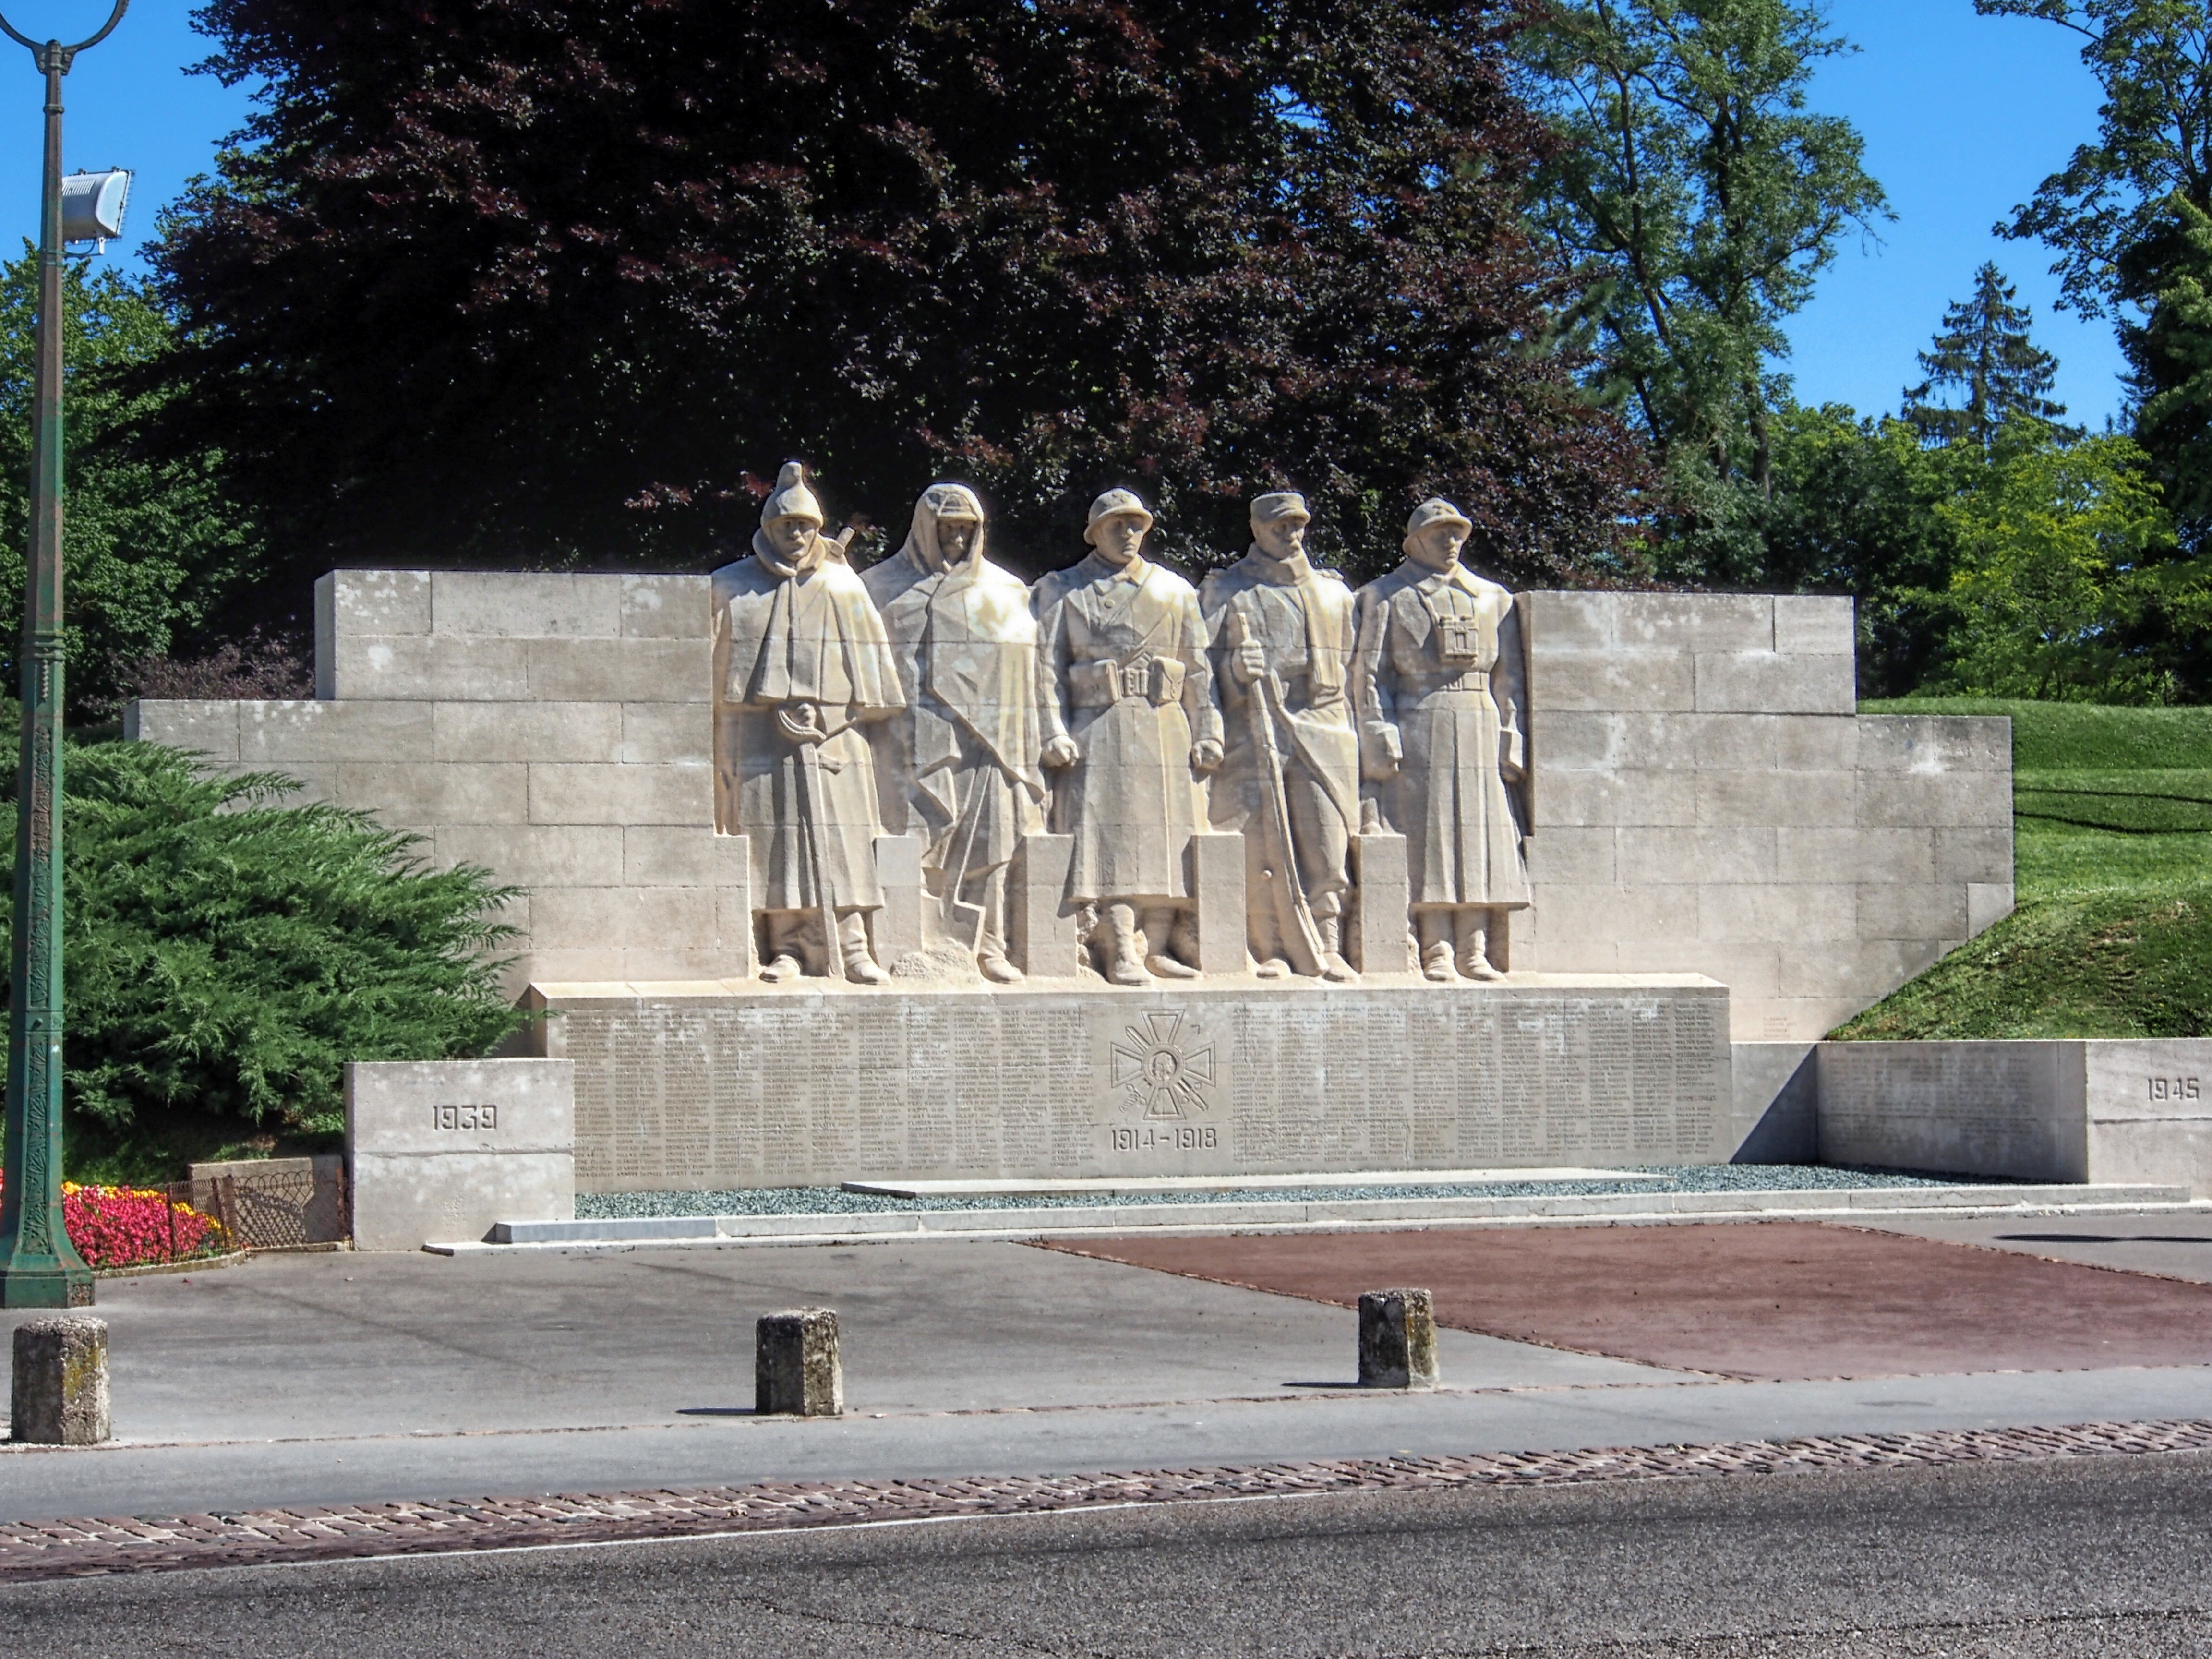
stone, monument, france, statue, trees, sculpture, outside, memorial, war memorial, verdun